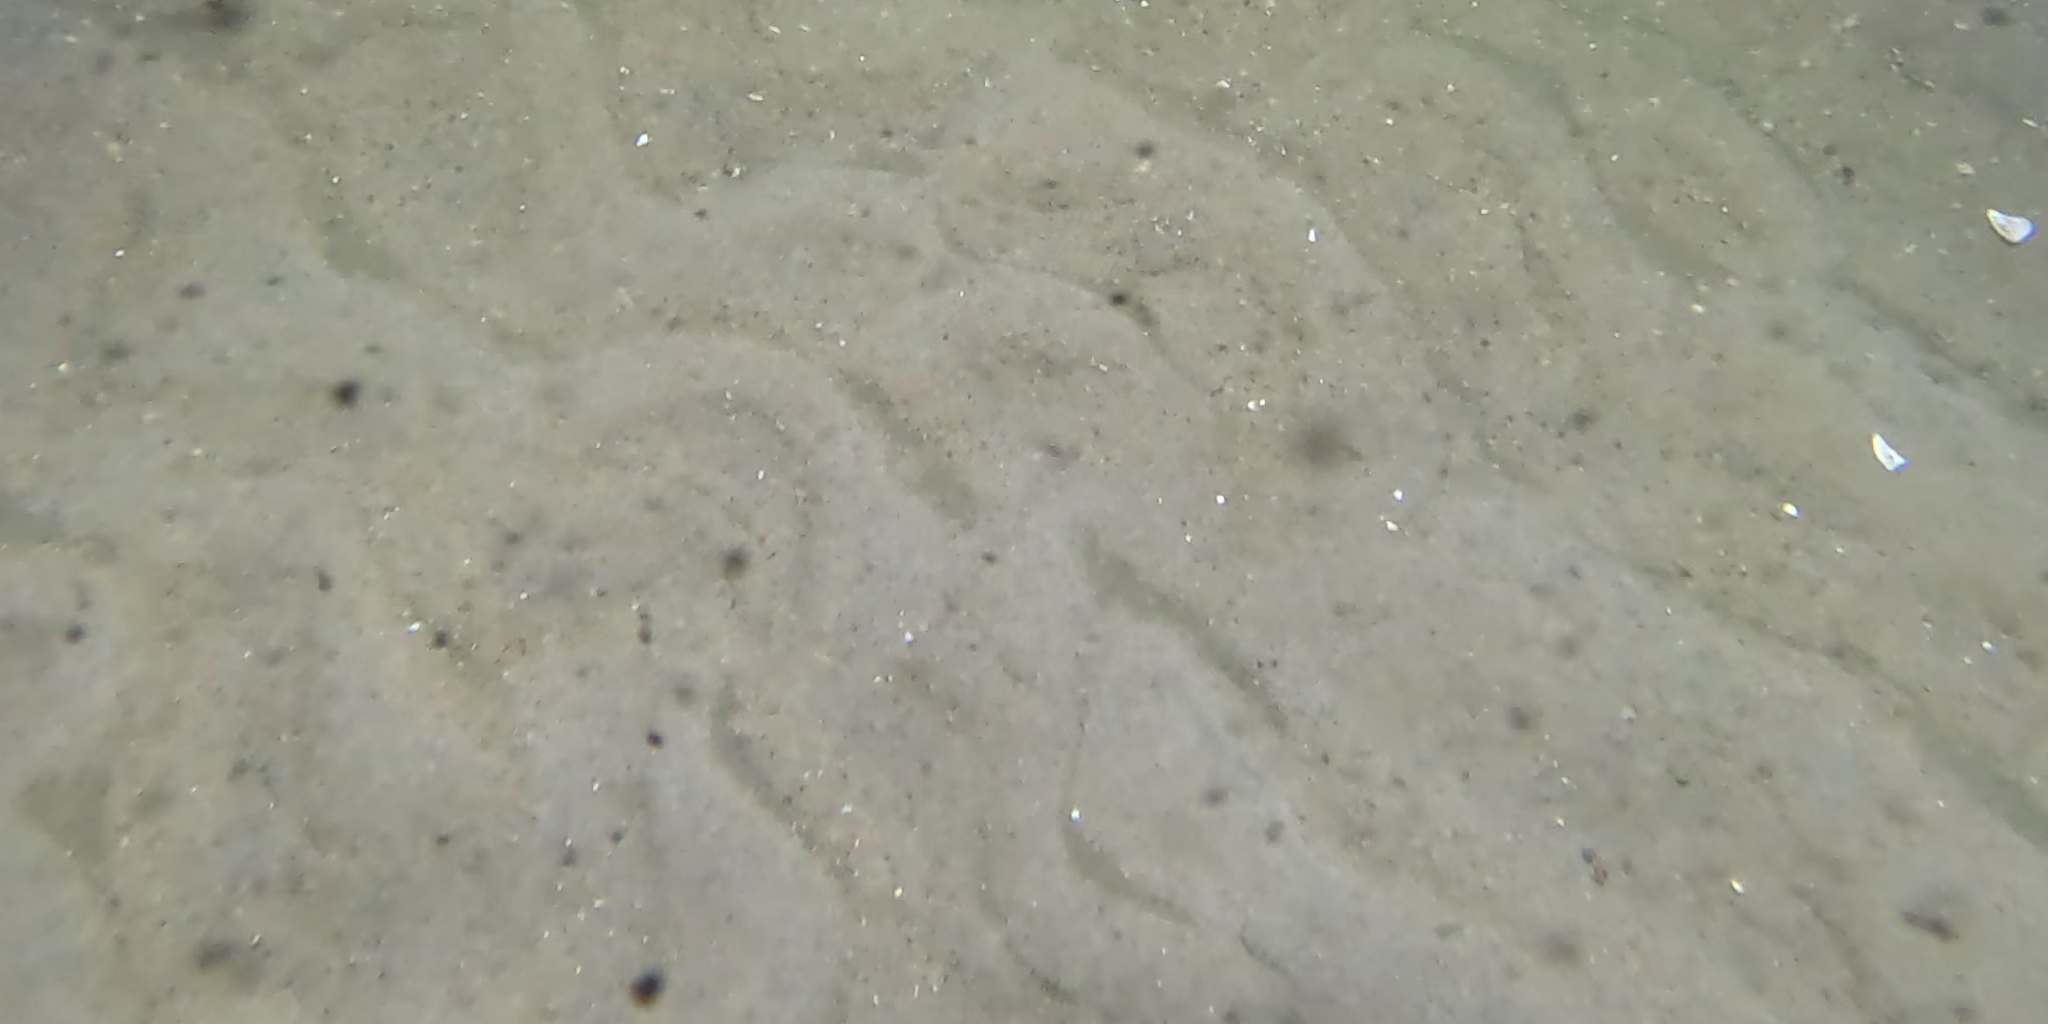
Seabed habitat: sand